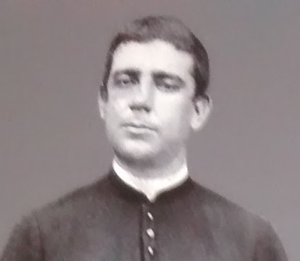
Donizetti Tavares de Lima (1882-1961), prêtre catholique brésilien, vénérable